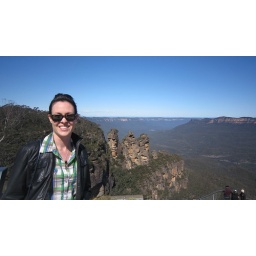
Angela with the 3 sisters of the blue mountains over her shoulder